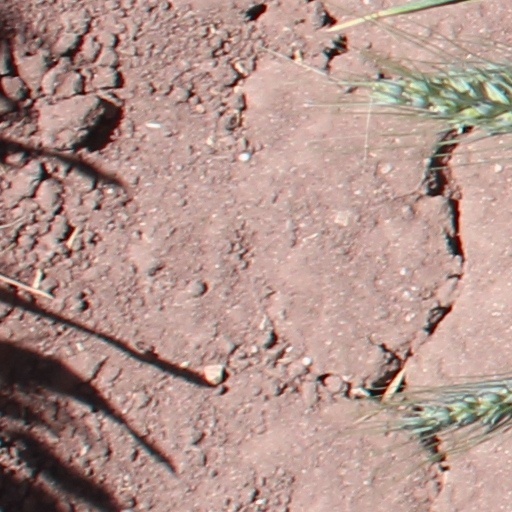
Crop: wheat